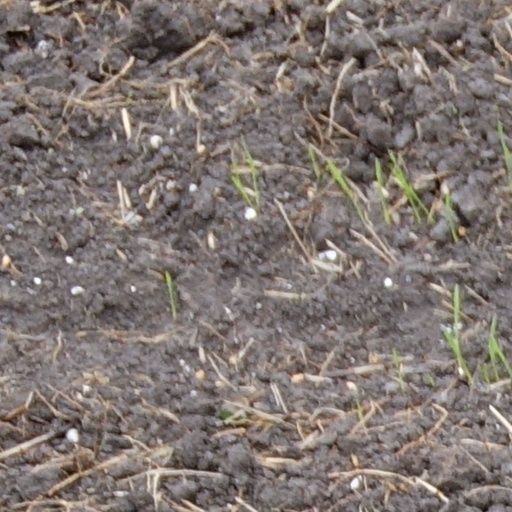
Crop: wheat